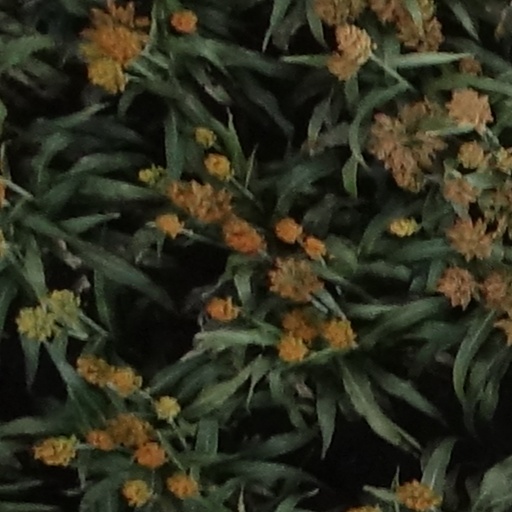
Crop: sorghum